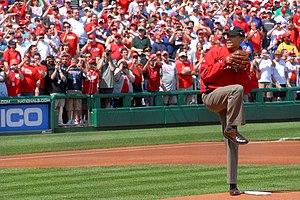
Le baseball [bɛzbol] est un sport collectif dérivé des mêmes racines que le cricket, qui se pratique sur un terrain de gazon et de sable. Il se joue avec des battes pour frapper une balle lancée, et des gants pour rattraper la balle. Les origines du baseball prêtent à controverse, mais il est indiscutable que les premières règles modernes ont été codifiées aux États-Unis en 1845. Les racines européennes du jeu, longtemps négligées par les autorités américaines afin de faire du baseball un sport typiquement américain, sont connues de longue date par les historiens américains du sport. La récente mise en lumière d'une description d'un match joué en 1755 dans le Surrey va dans ce sens.